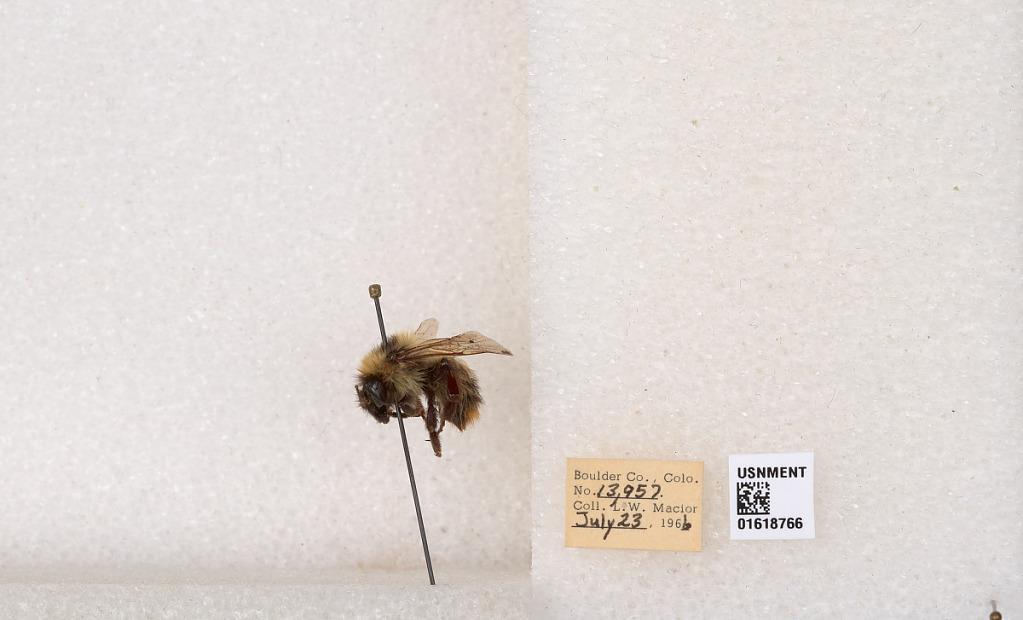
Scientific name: Bombus kirbyellus
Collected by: L. Macior
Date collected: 1966-7-23
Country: United States
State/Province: Colorado
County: Boulder
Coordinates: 40.0925, -105.358